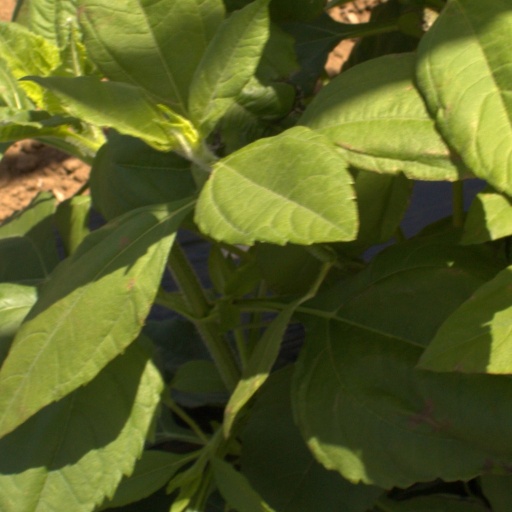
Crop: Jerusalem artichoke